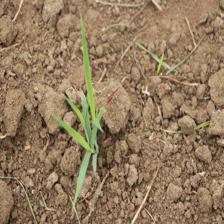
Label: Sorghum